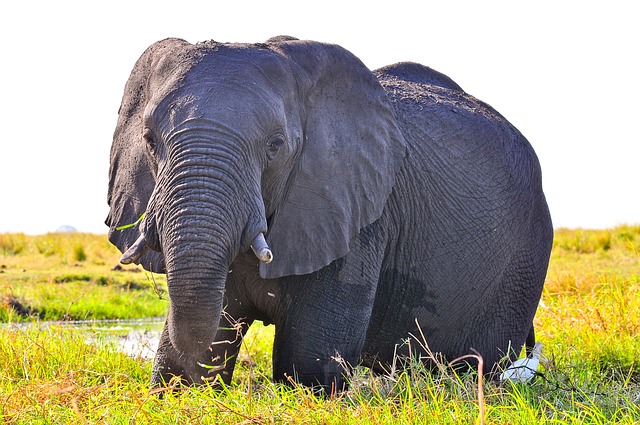
Label: elefante